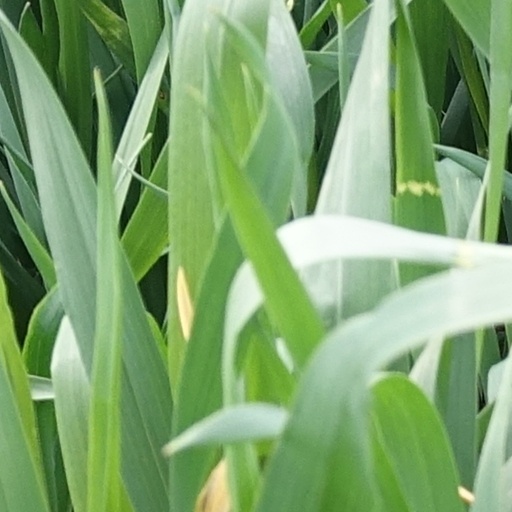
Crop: wheat